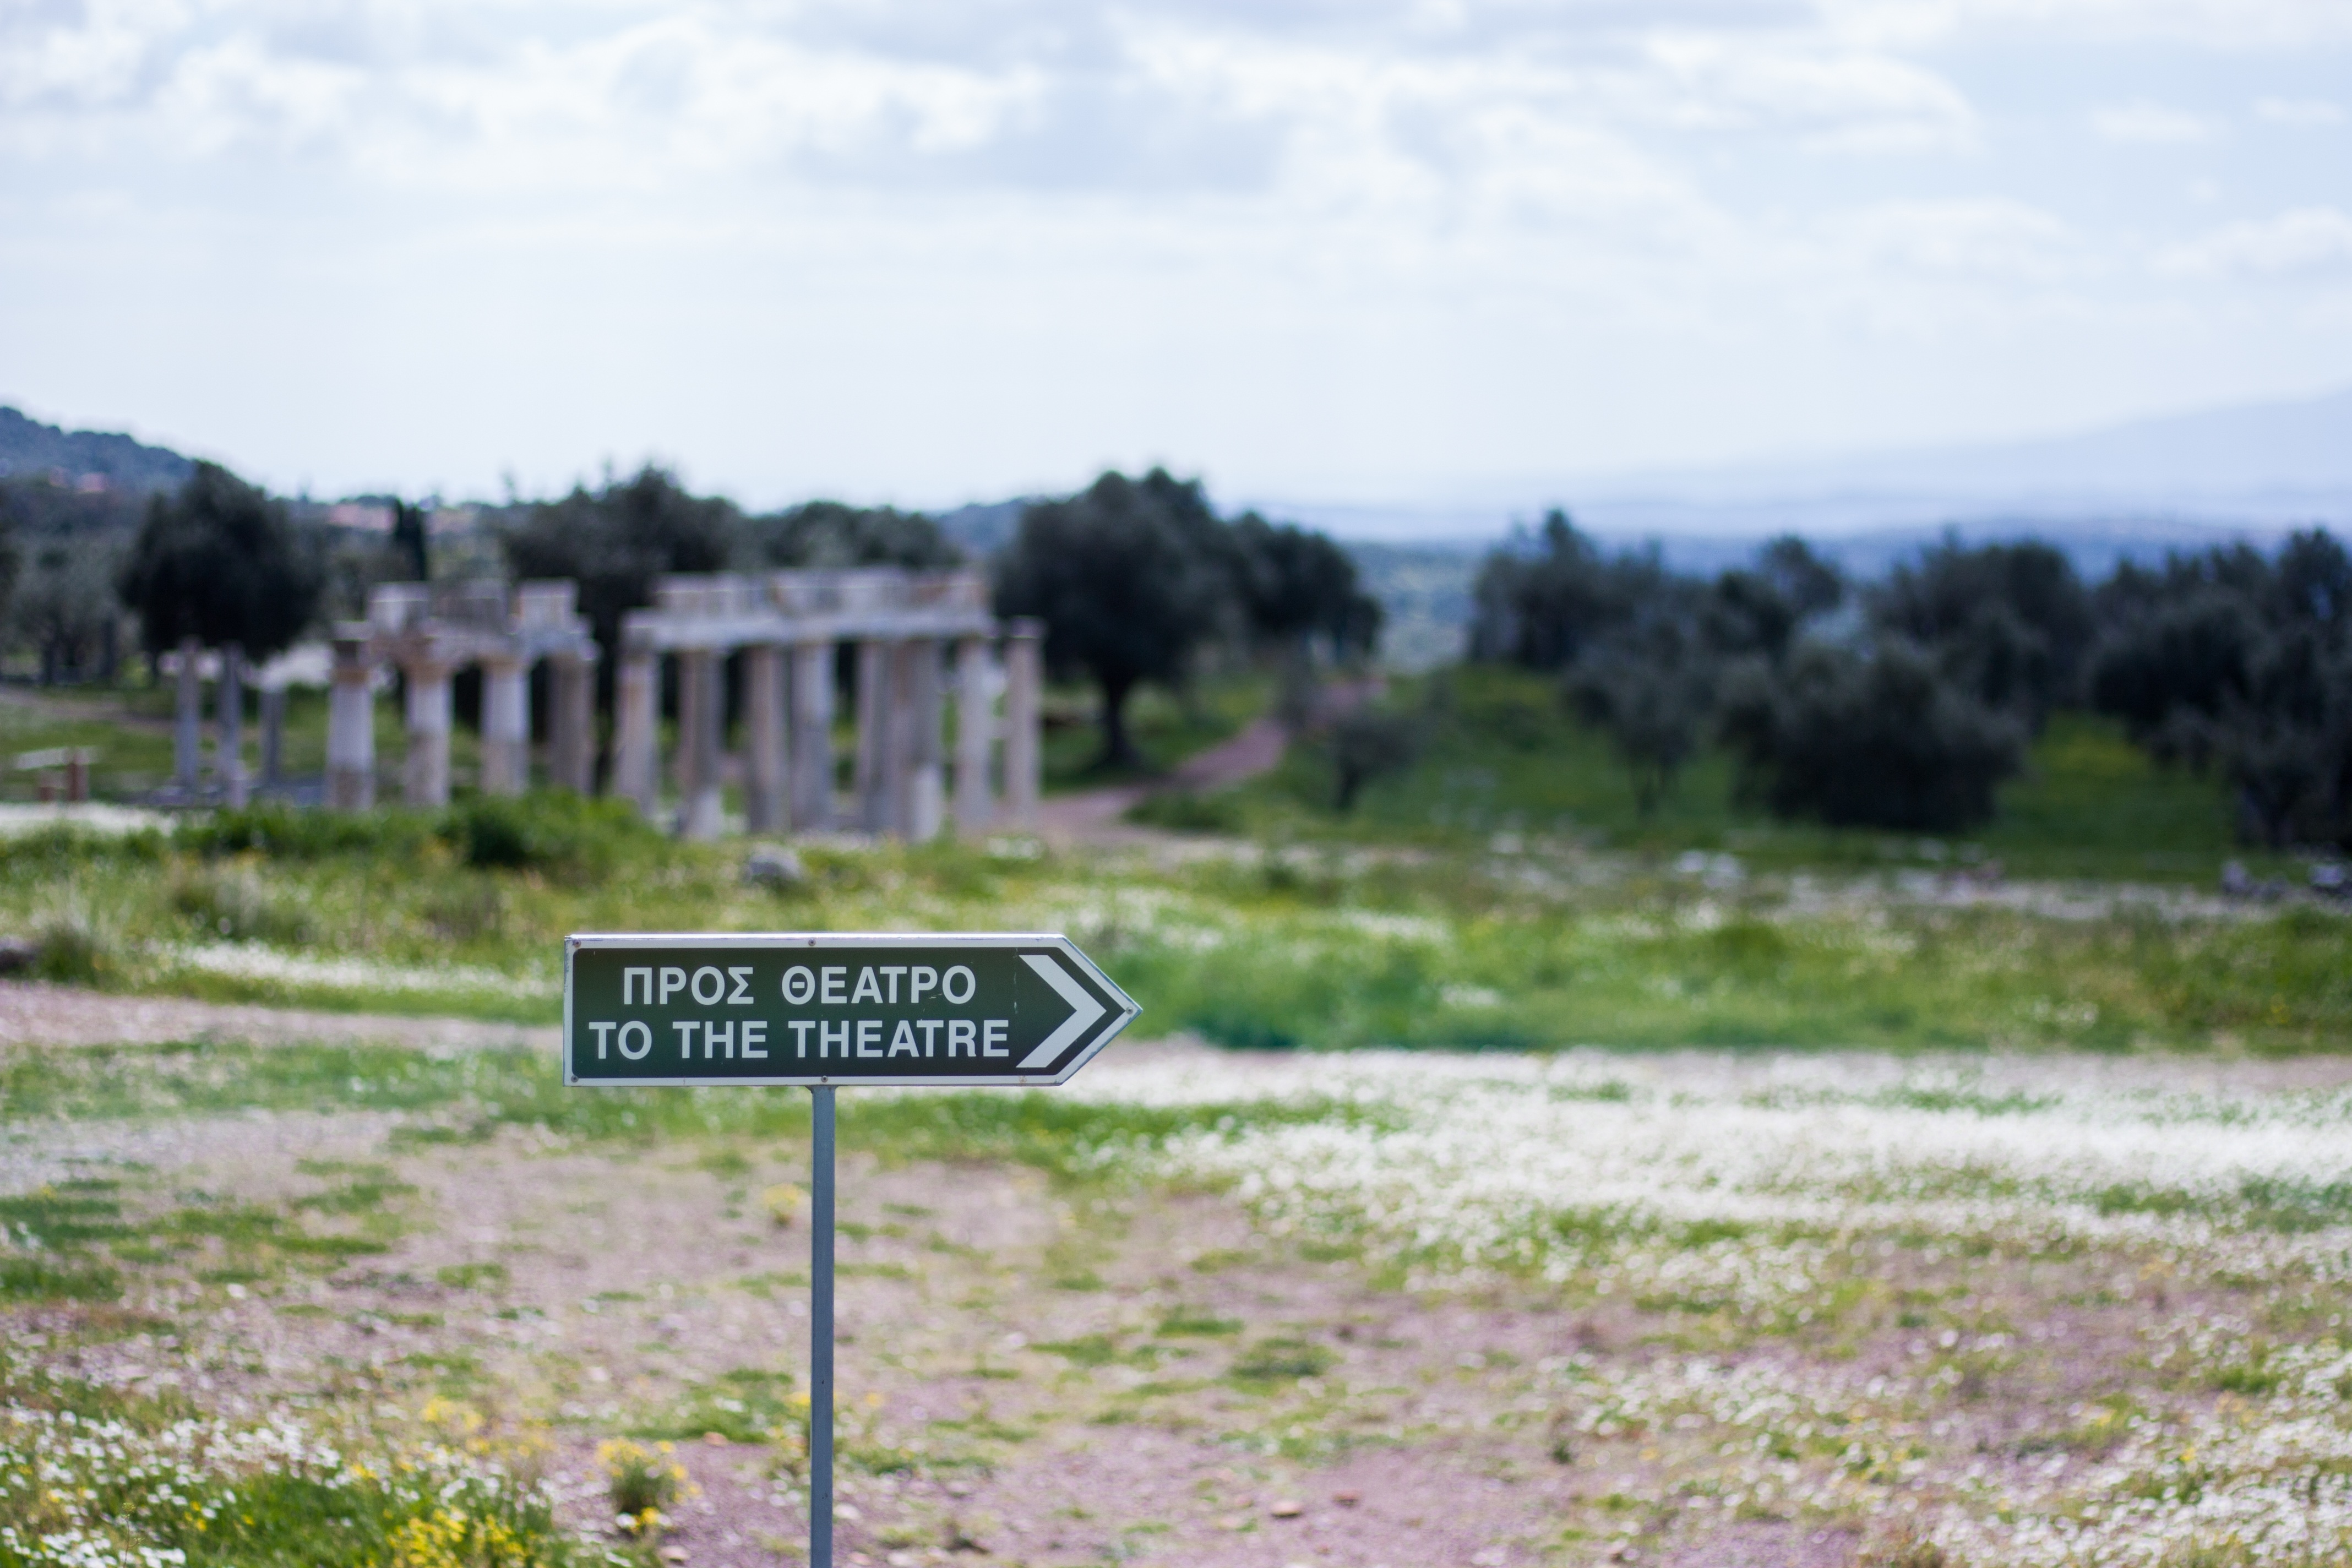
grass, trail, field, farm, old, stone, travel, greek, scenic, ranch, soil, ancient, landmark, sightseeing, historic, agriculture, tourism, plain, ruins, greece, culture, historical, rural area, land lot